Rugrats in Paris: The Movie

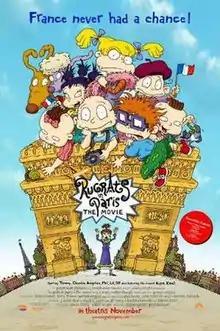
Theatrical release poster

Rugrats in Paris: The Movie is a 2000 American animated comedy film based on the Nickelodeon animated television series "Rugrats". It is the second installment in the "Rugrats" film series and the sequel to "The Rugrats Movie" (1998). Marking the first appearances of Kimi Watanabe and her mother, Kira, as well as the first significant villains in the "Rugrats" franchise, the child-hating Coco LaBouche and her accomplice, Jean-Claude. The plot takes place after the series' seventh season premiere, and it focuses on Chuckie Finster as he and the rest of the Rugrats embark on an adventure in Paris, France while he is searching for a new mother.